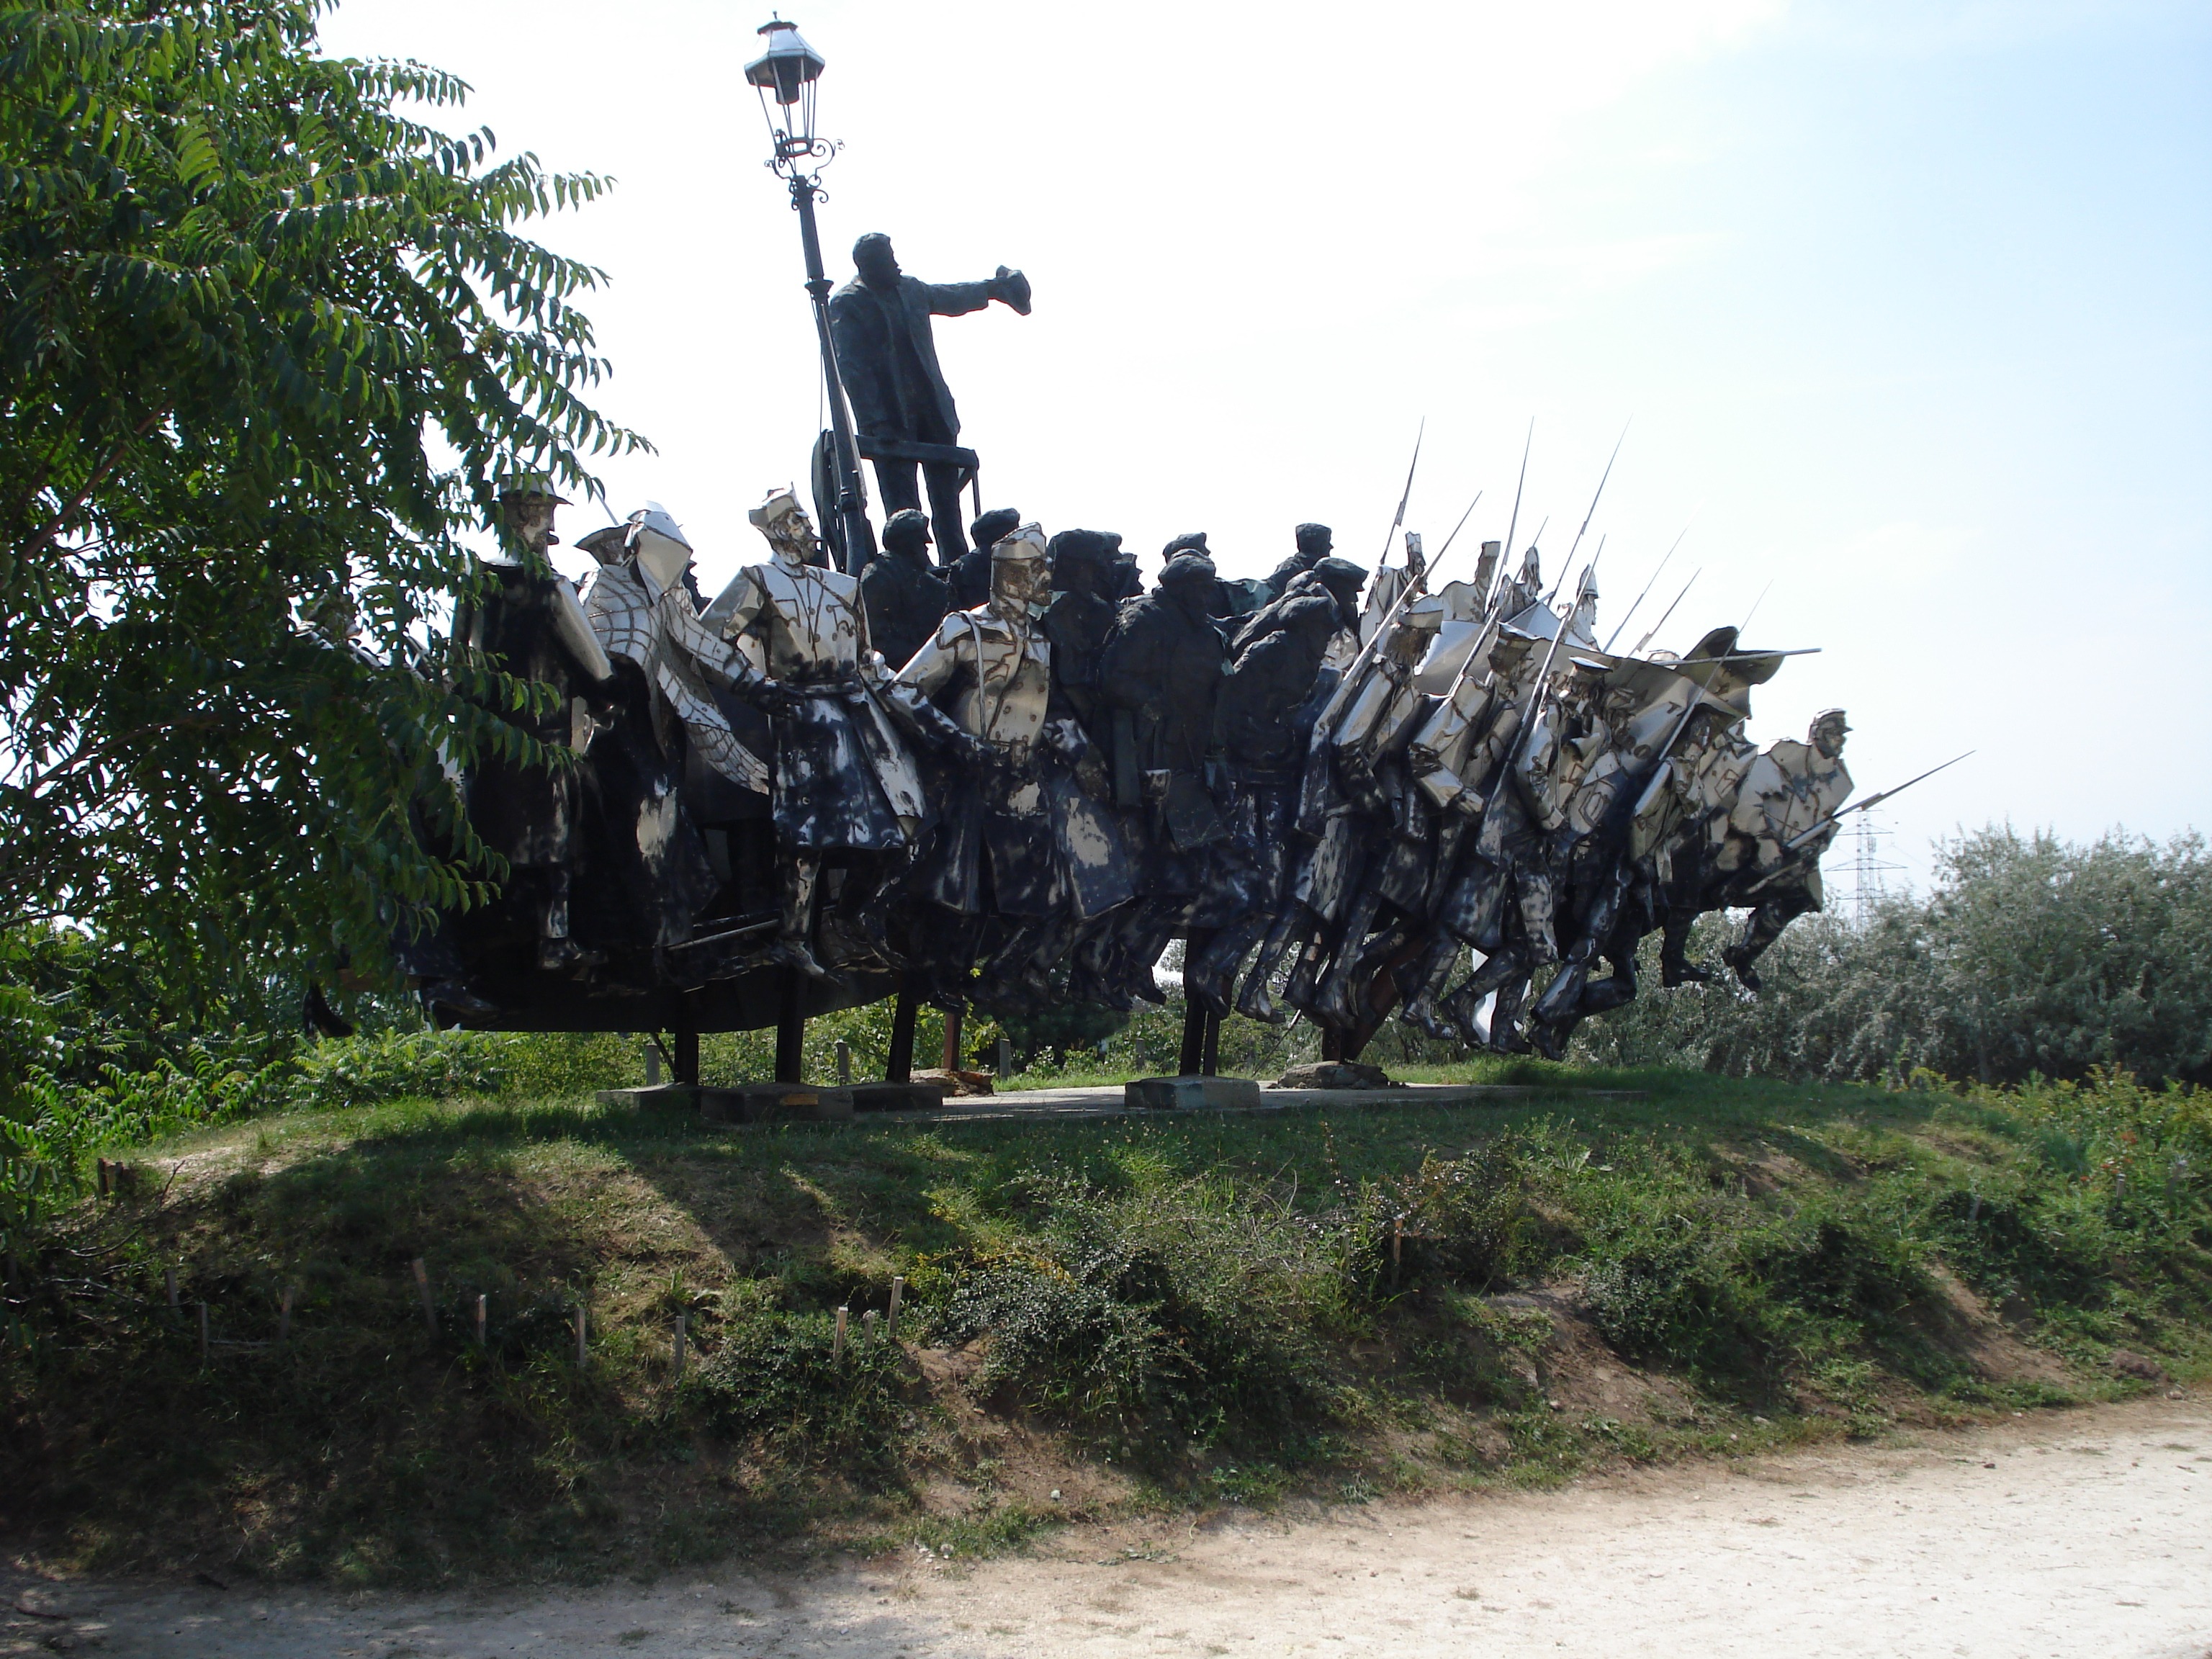
monument, military, statue, army, sculpture, memorial, budapest, communism, troop, memento, infantry, sculpture park